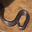
Label: snake